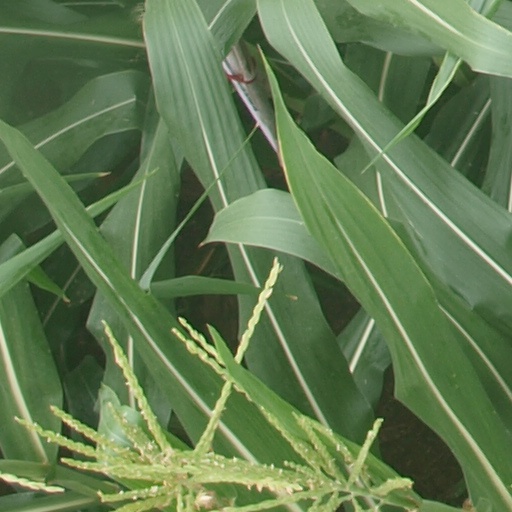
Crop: maize; corn